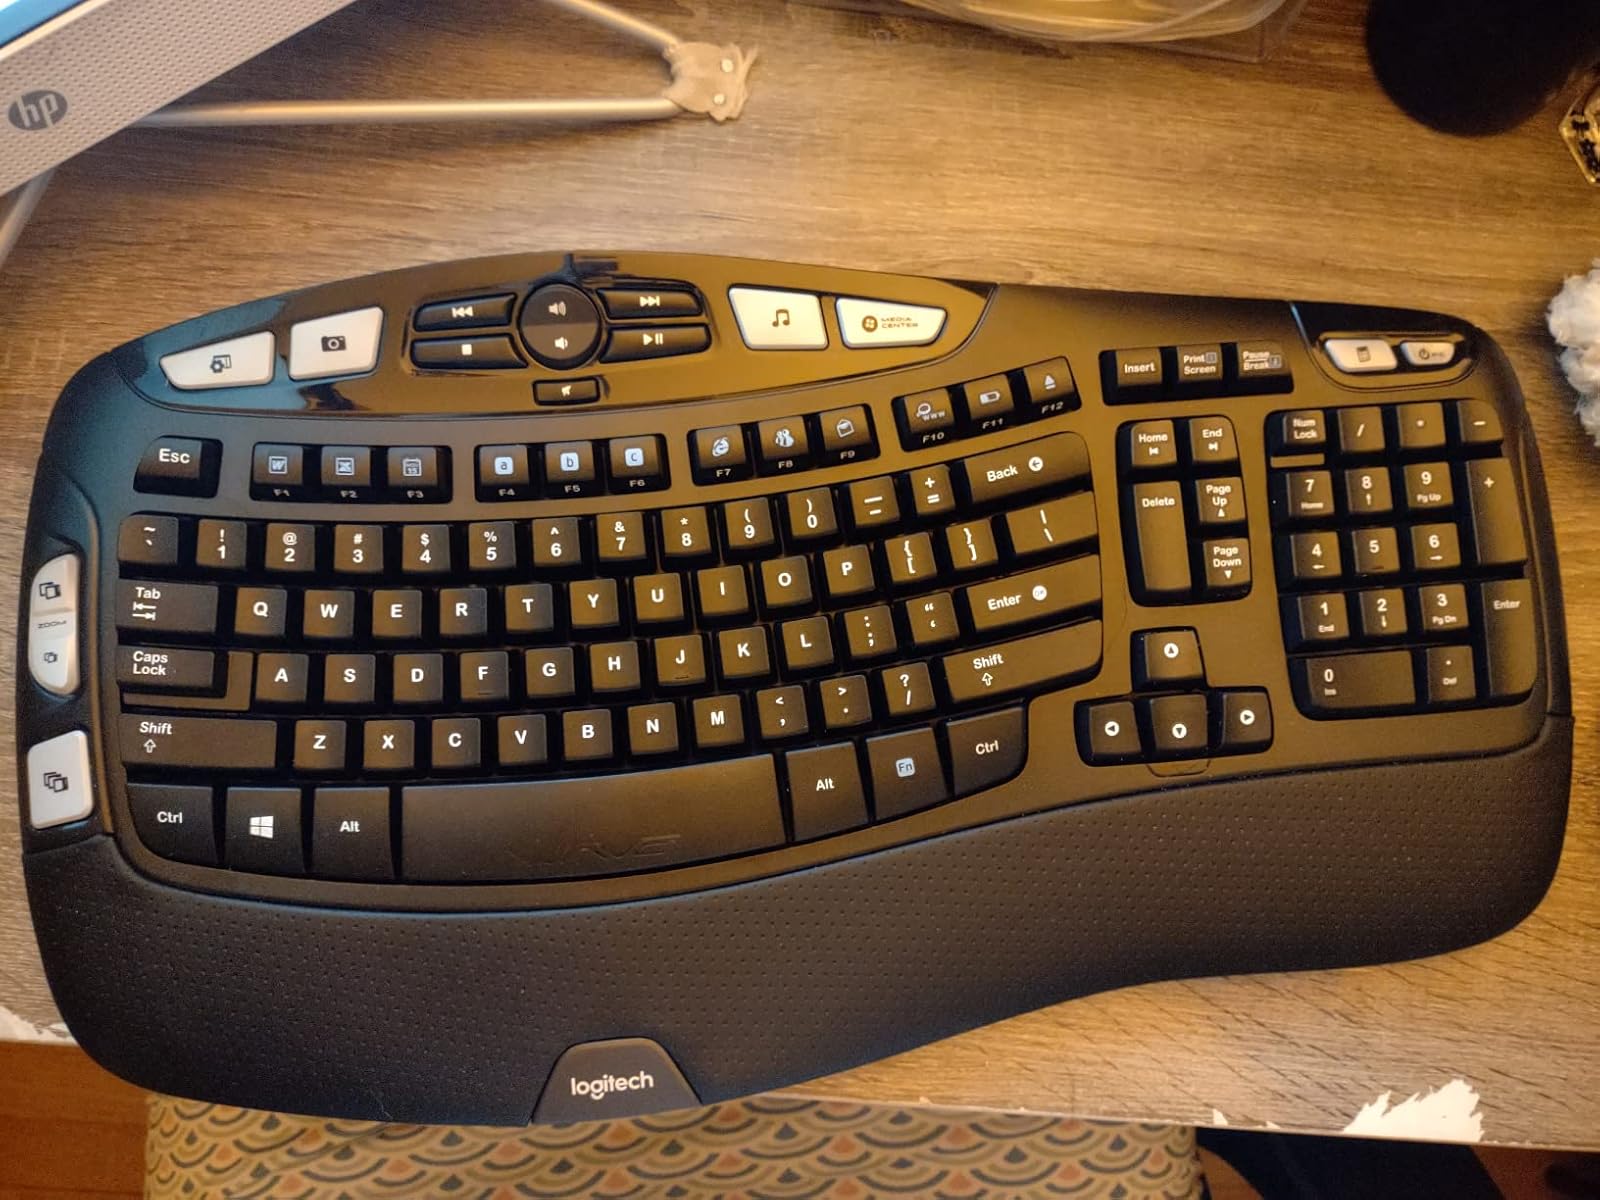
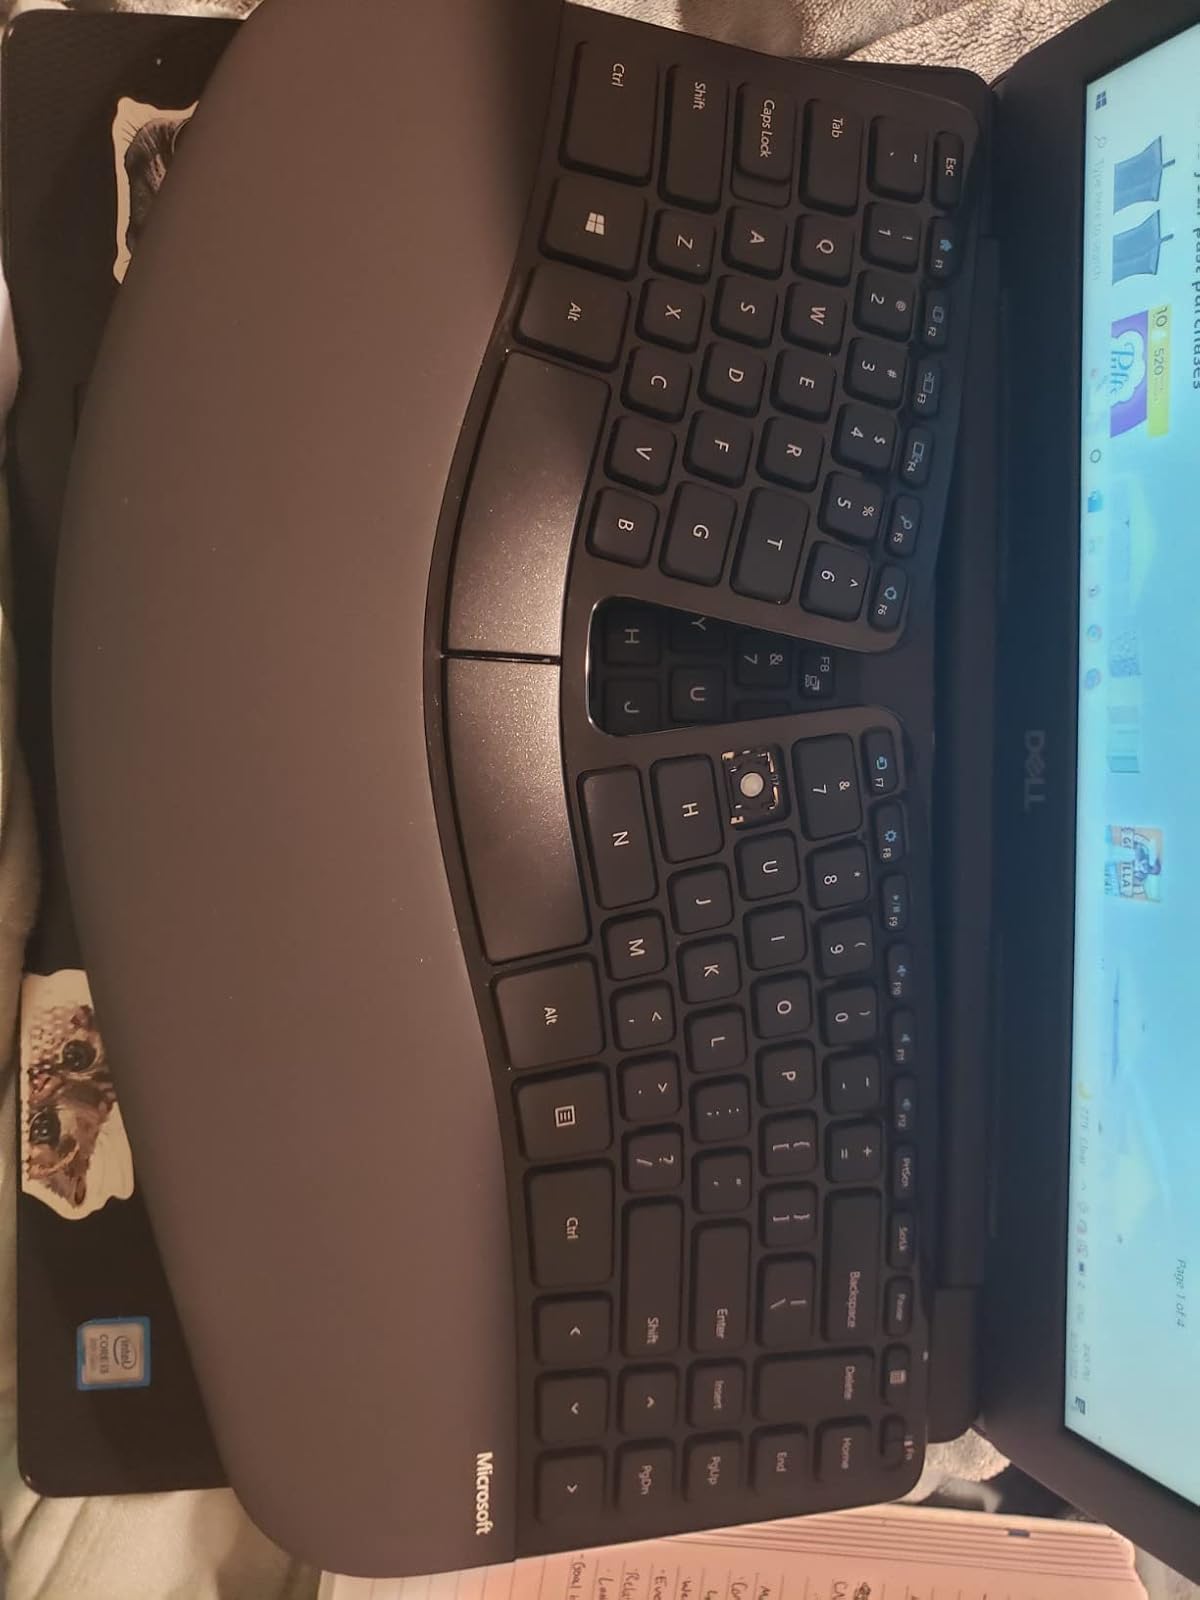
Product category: keyboard
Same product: no